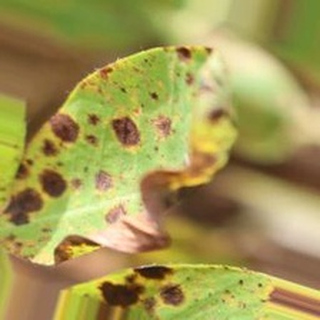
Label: groundnut_late_leaf_spot